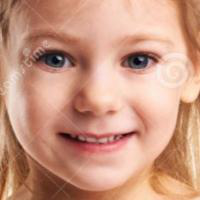
Age group: age 01-10